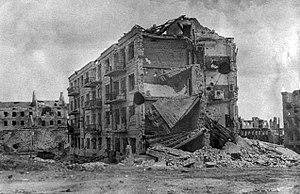
La maison Pavlov est le nom d'un bâtiment fortifié tenu par les Soviétiques durant la bataille de Stalingrad du 27 septembre 1942 au 2 février 1943. Il tient son nom du sergent Yakov Pavlov qui a commandé un temps le peloton de la 13ᵉ division de la garde qui a pris et défendu le bâtiment.